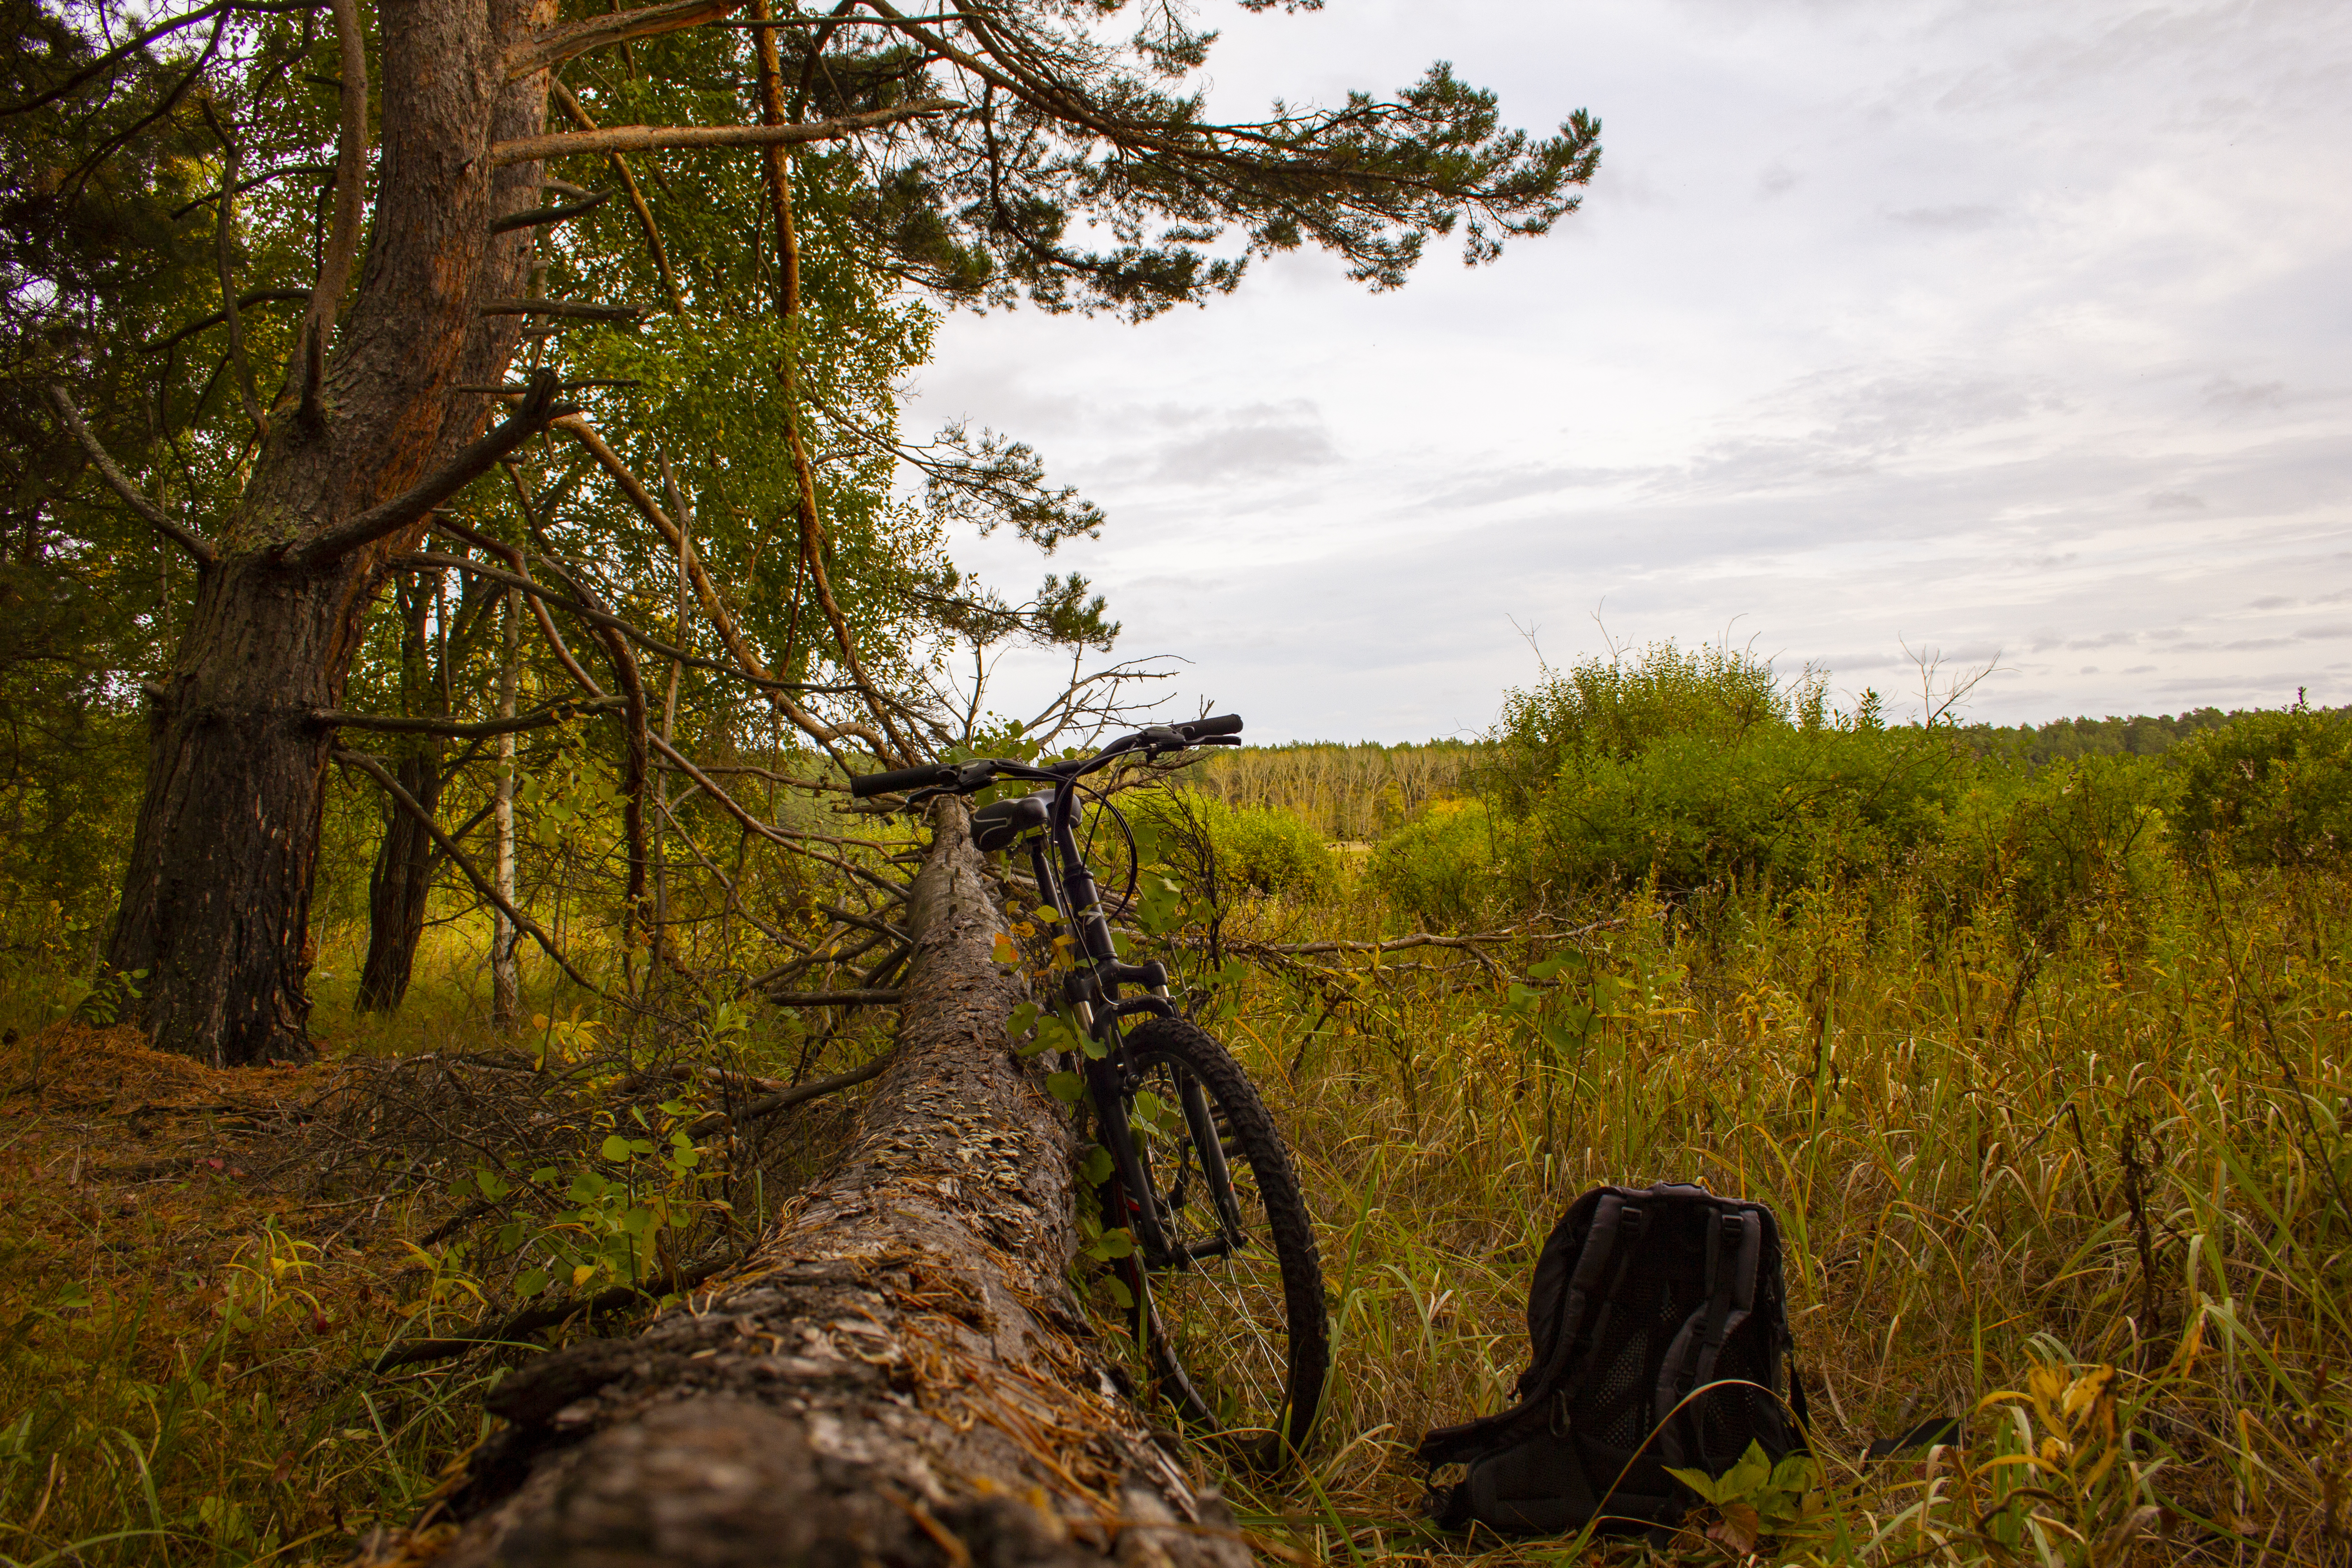
bike, tree, trip, travel, backpack, tourism, nature, natural environment, vegetation, nature reserve, bicycle wheel, mountain bike, forest, wilderness, sky, grass, woody plant, bicycle, biome, vehicle, old growth forest, plant, trail, plant community, trunk, woodland, mountain biking, wood, landscape, rural area, mountain bike racing, temperate coniferous forest, Northern hardwood forest, cycling, downhill mountain biking, hill, path, sports equipment, grassland